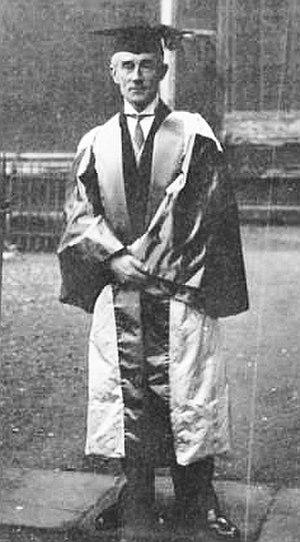
Un doctorat honoris causa est un titre honorifique décerné par une université ou une faculté à une personnalité éminente. Un docteur honoris causa, parfois abrégé en Dʳ h. c., est le récipiendaire d'un doctorat honoris causa.
Maurice Ravel, de son nom de baptême Joseph Maurice Ravel, est un compositeur français né à Ciboure le 7 mars 1875 et mort à Paris le 28 décembre 1937.